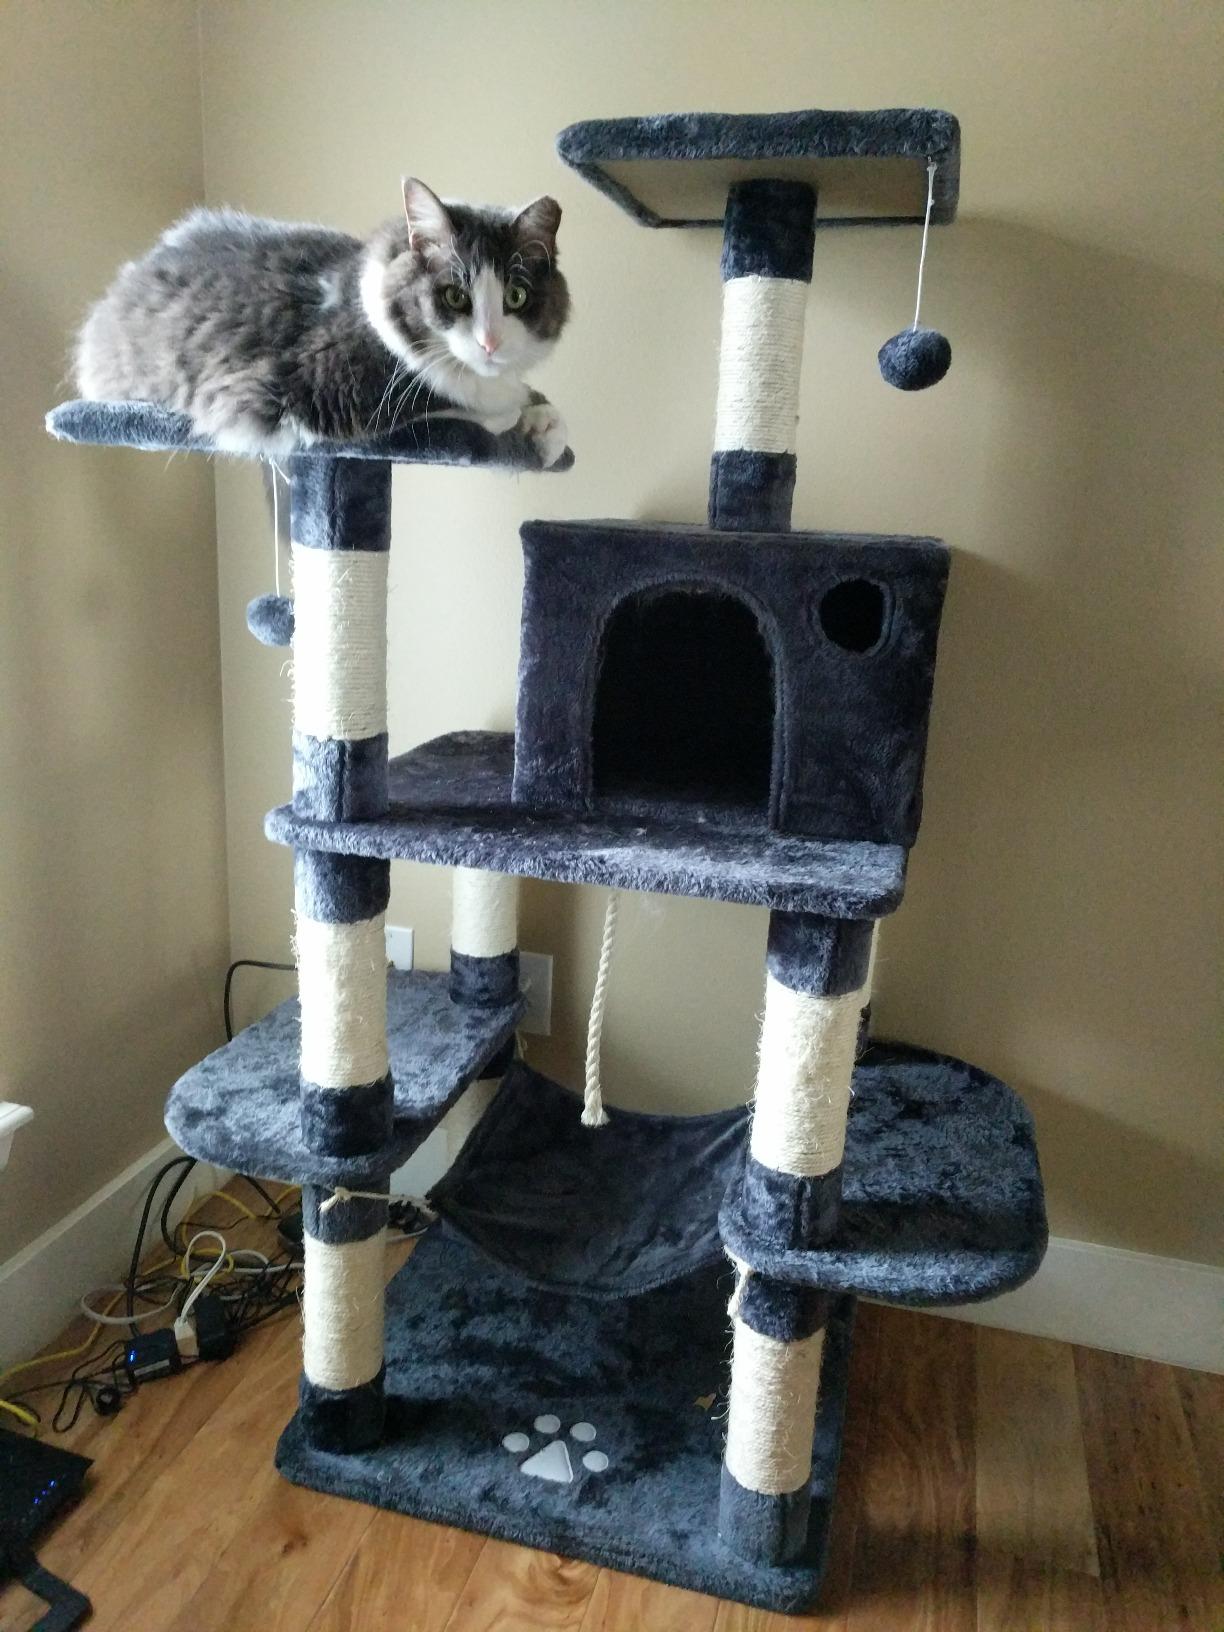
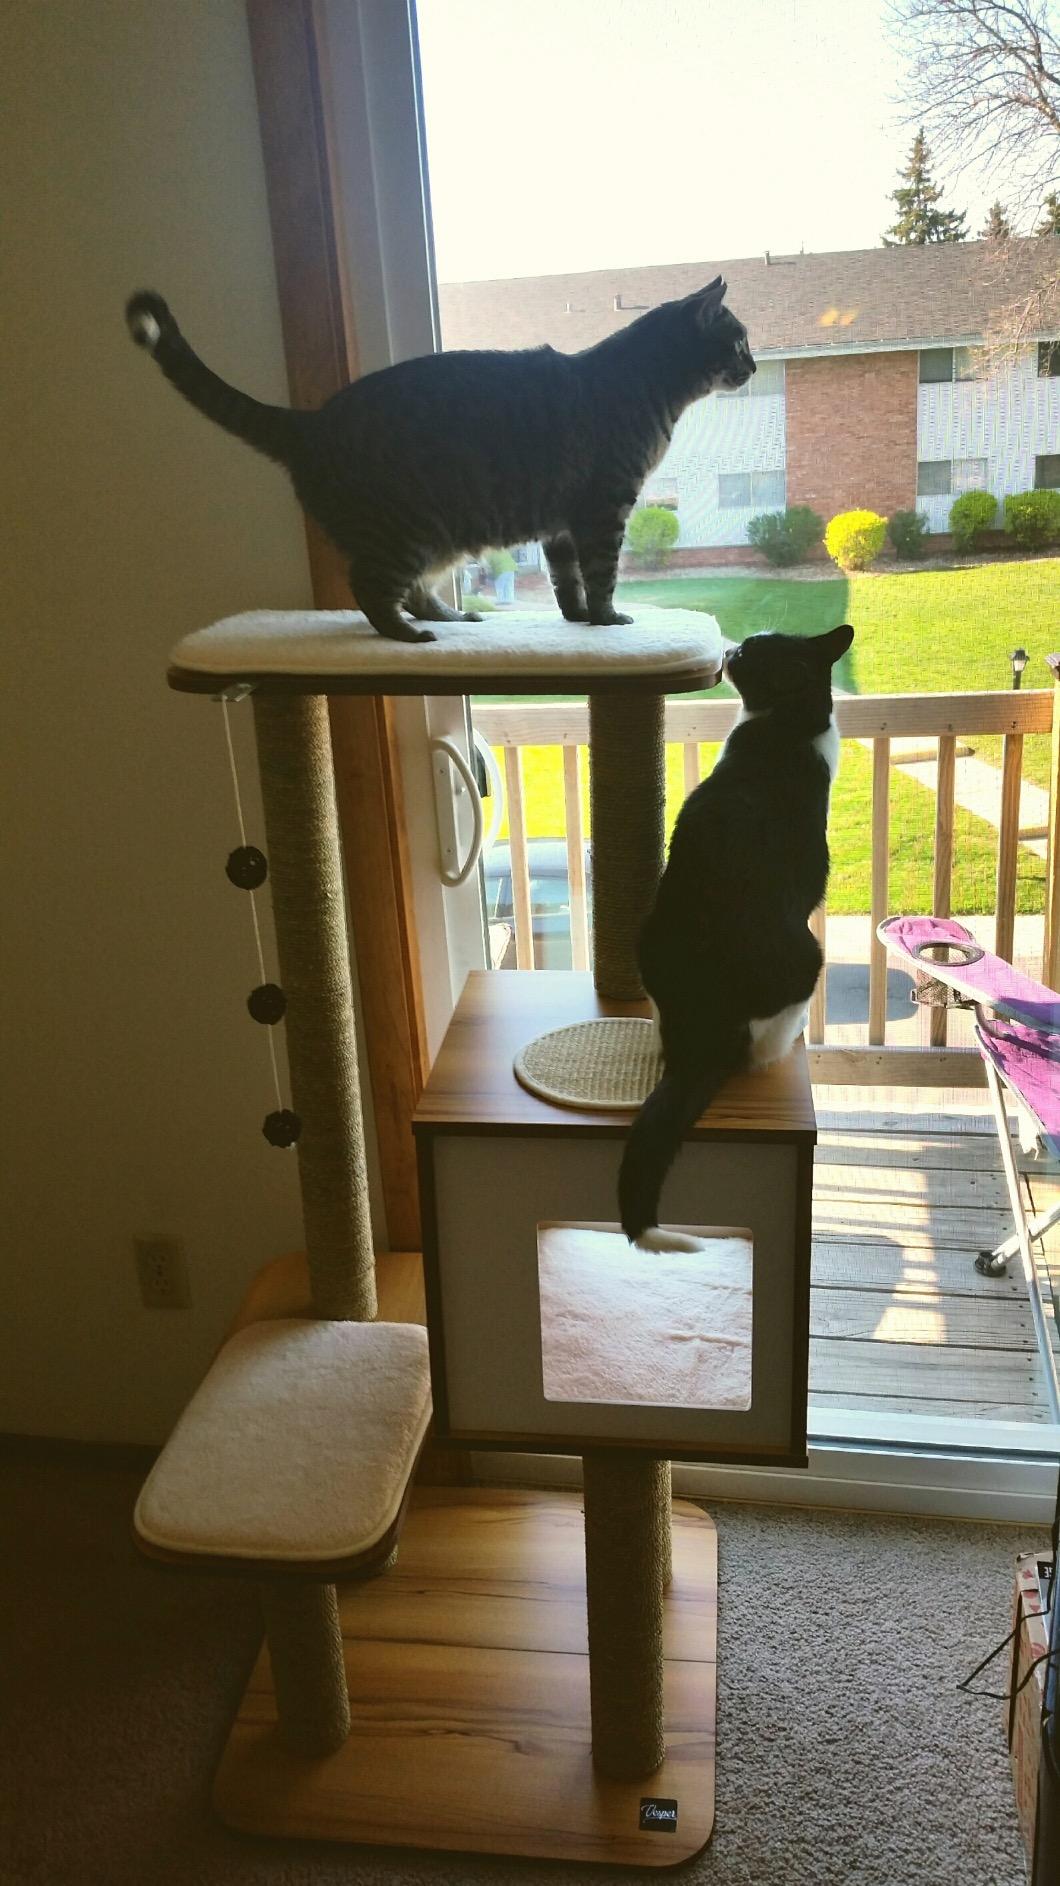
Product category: items_cat tree
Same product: no